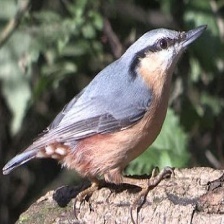
Species: CRESTED NUTHATCH
Scientific name: SITTA CAROLINENSIS